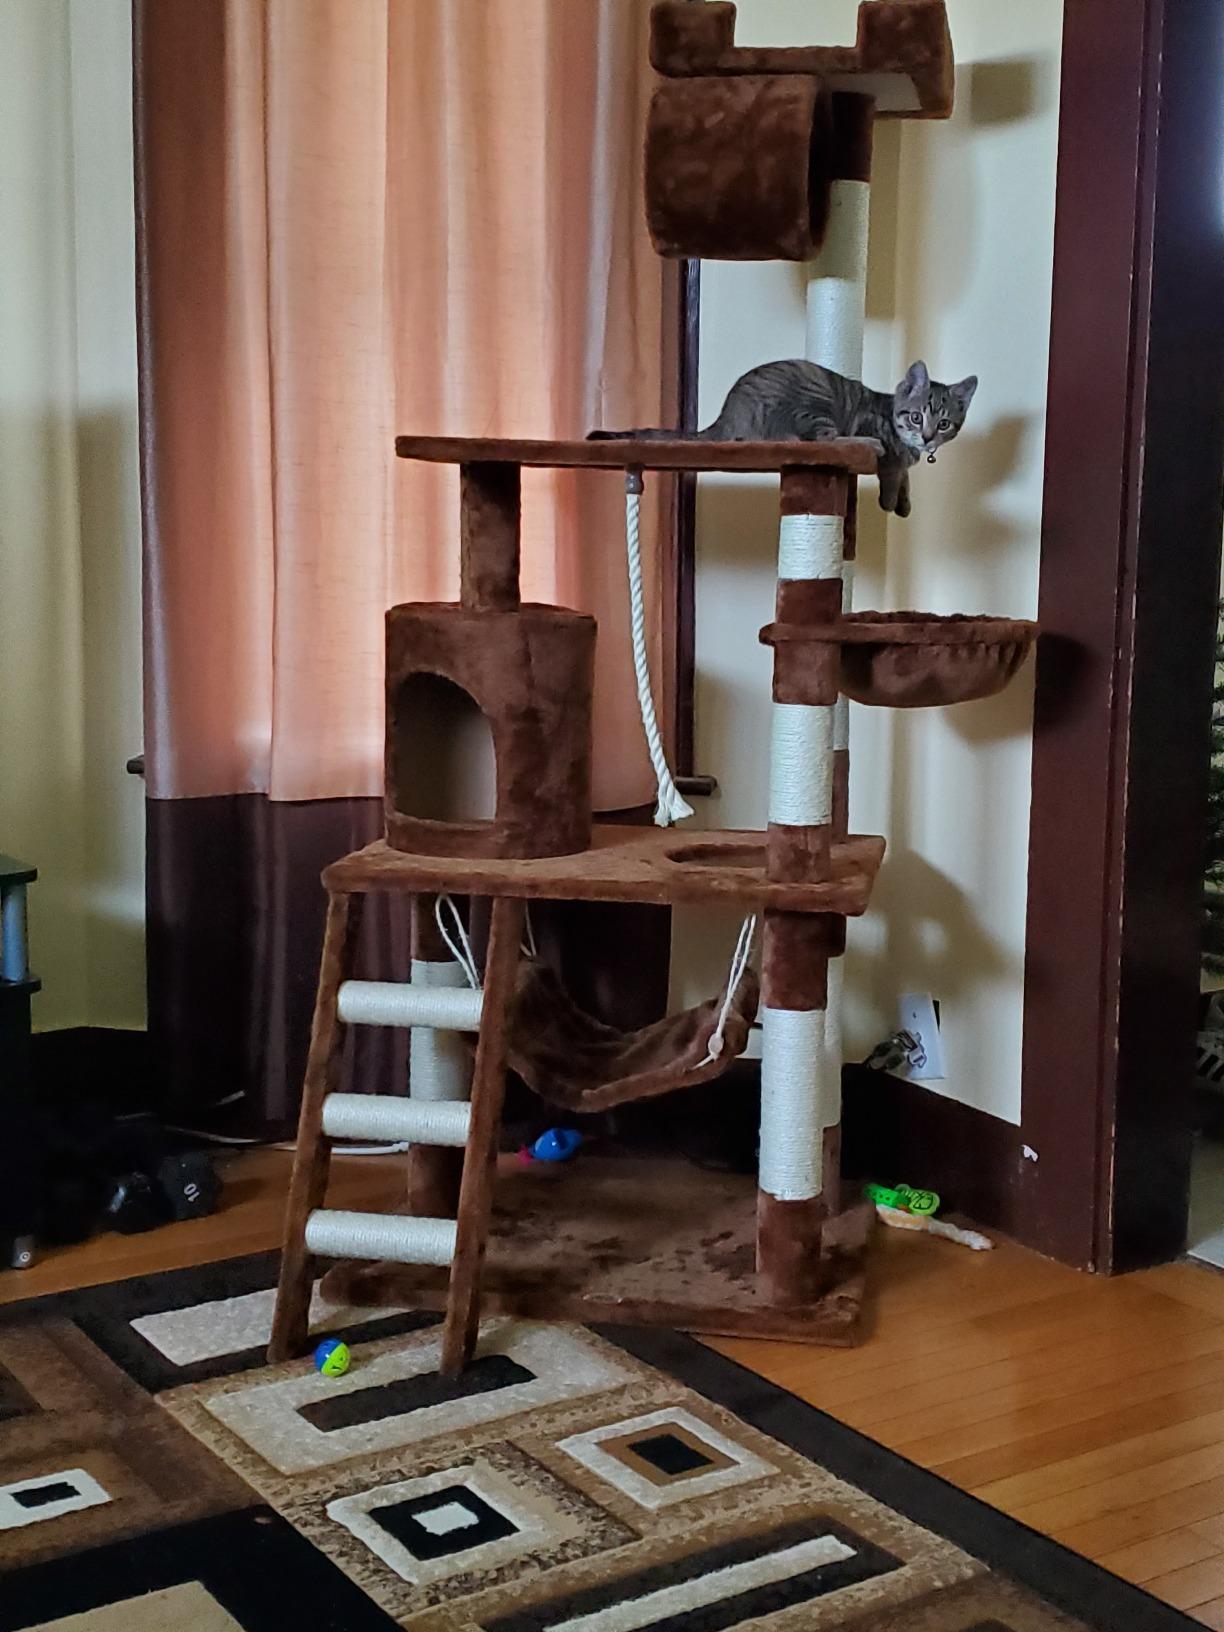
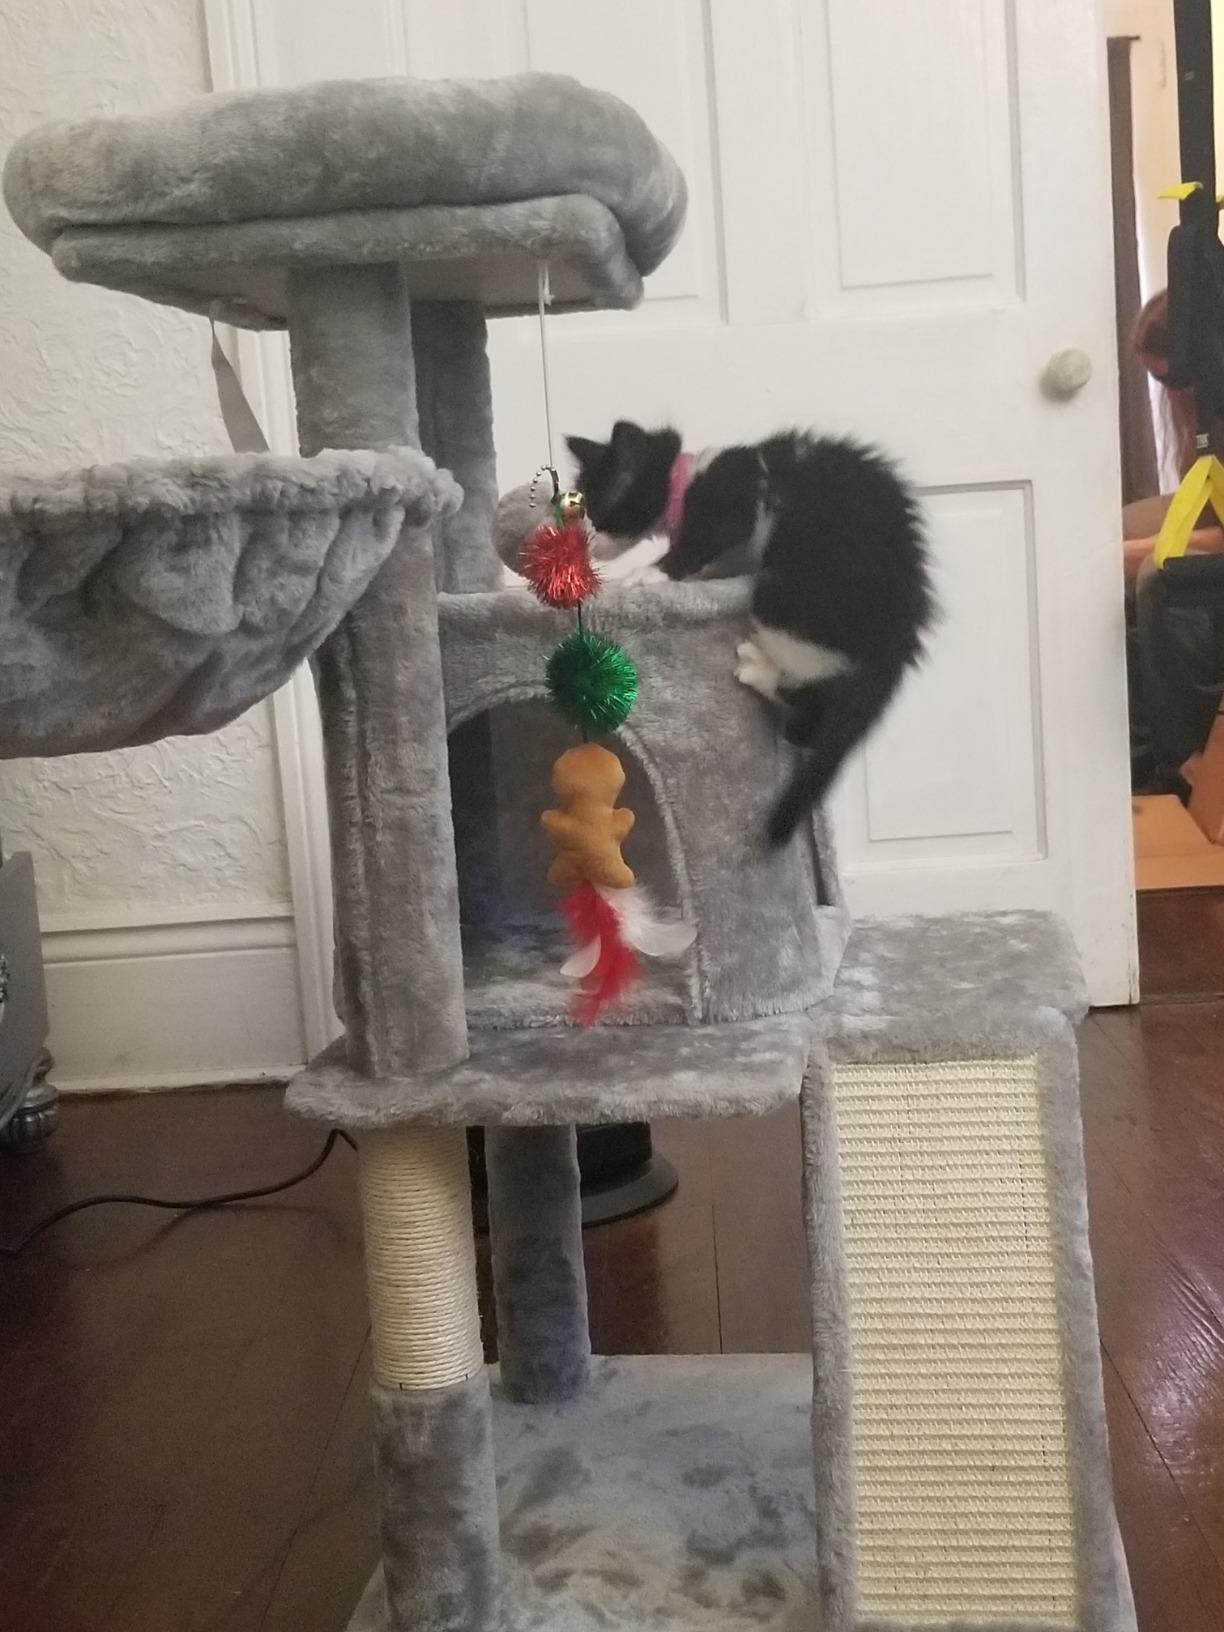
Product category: items_cat tree
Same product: no